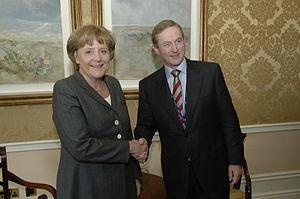
Enda Kenny est un homme d'État irlandais membre du parti Fine Gael, né le 24 avril 1951 à Castlebar